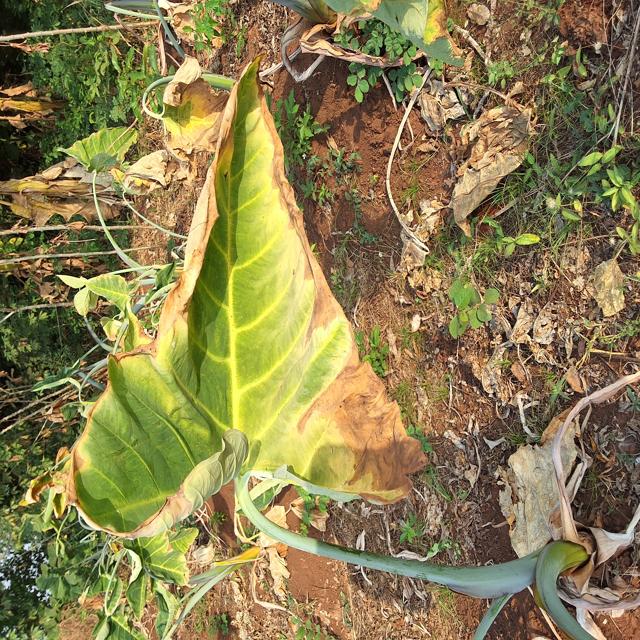
Label: Mid_Blight